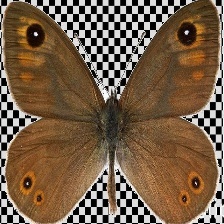
Species: WOOD SATYR
Butterfly family (ImageNet category): ringlet